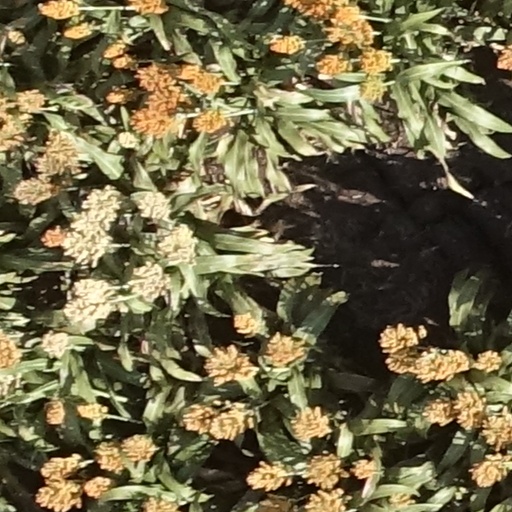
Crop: sorghum